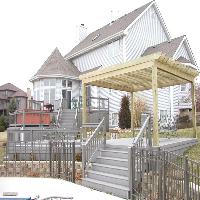
Weather: cloudy or overcast